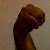
The image shows a hand gesture representing the letter 'M' in Indian Sign Language.